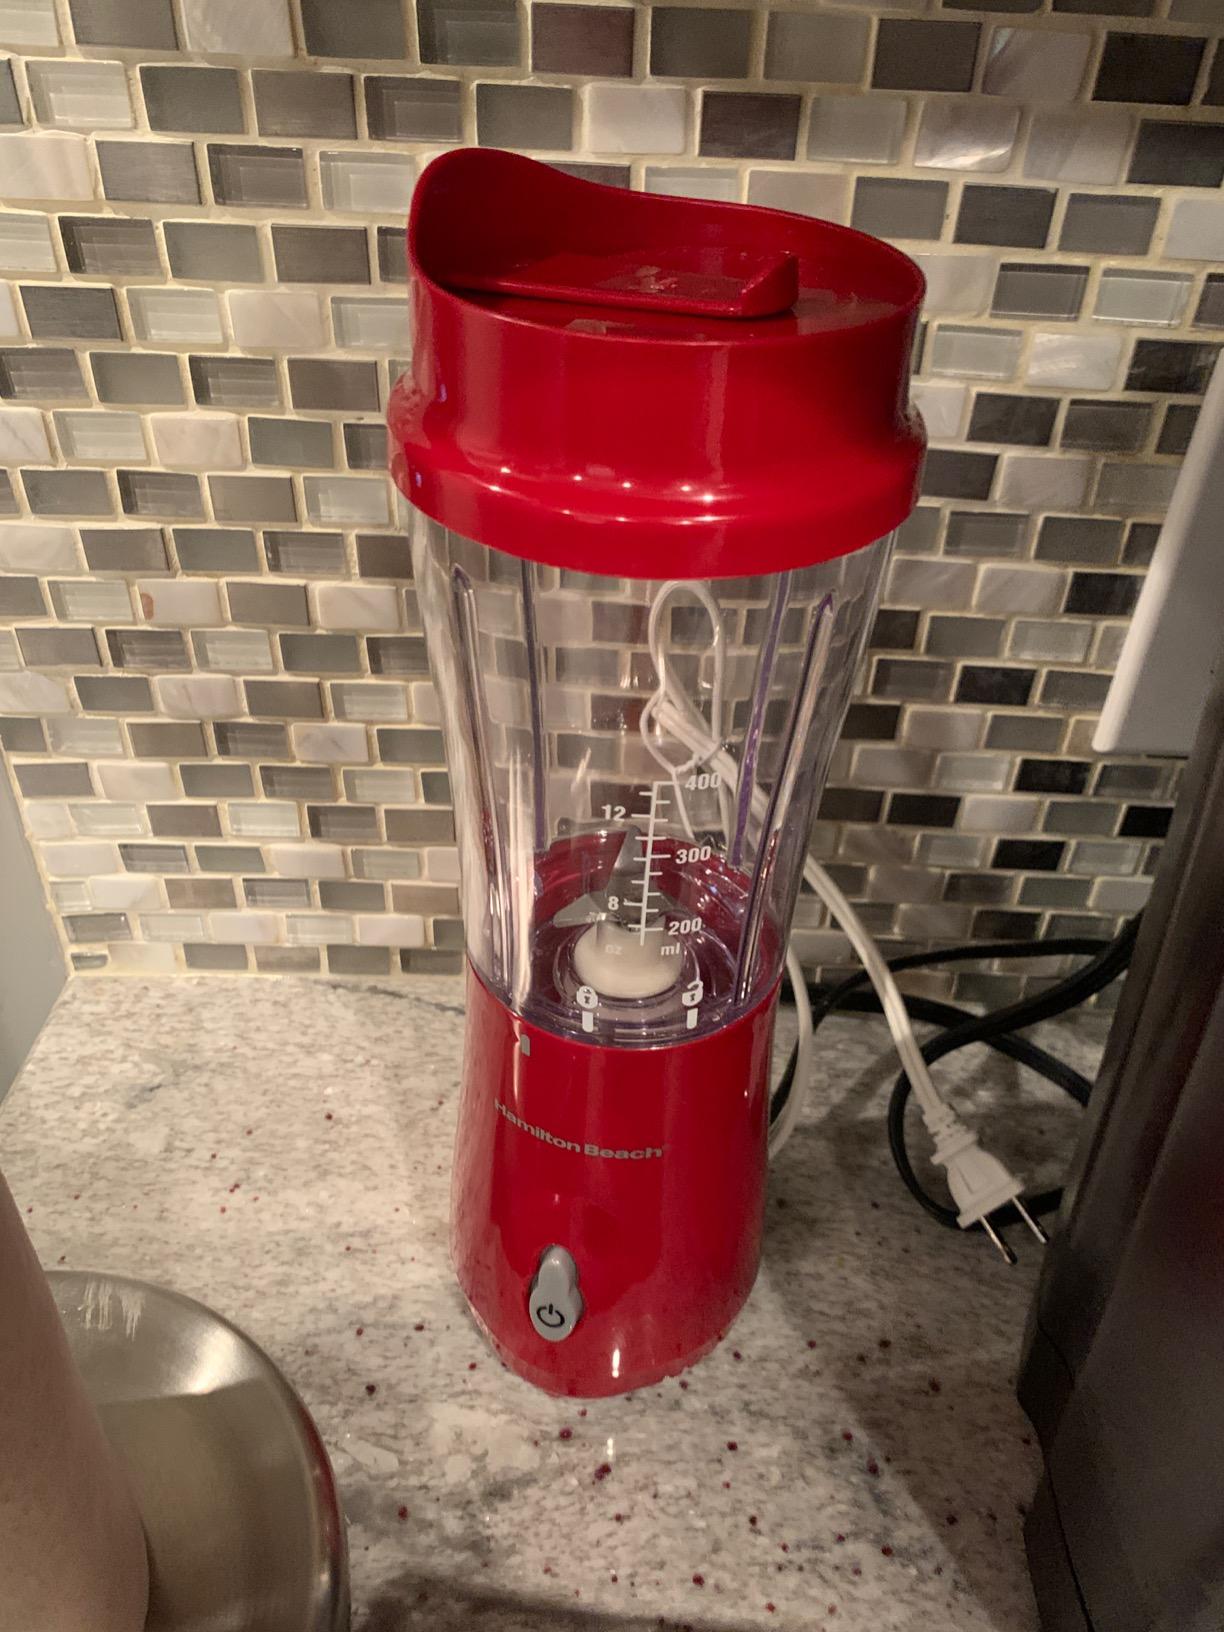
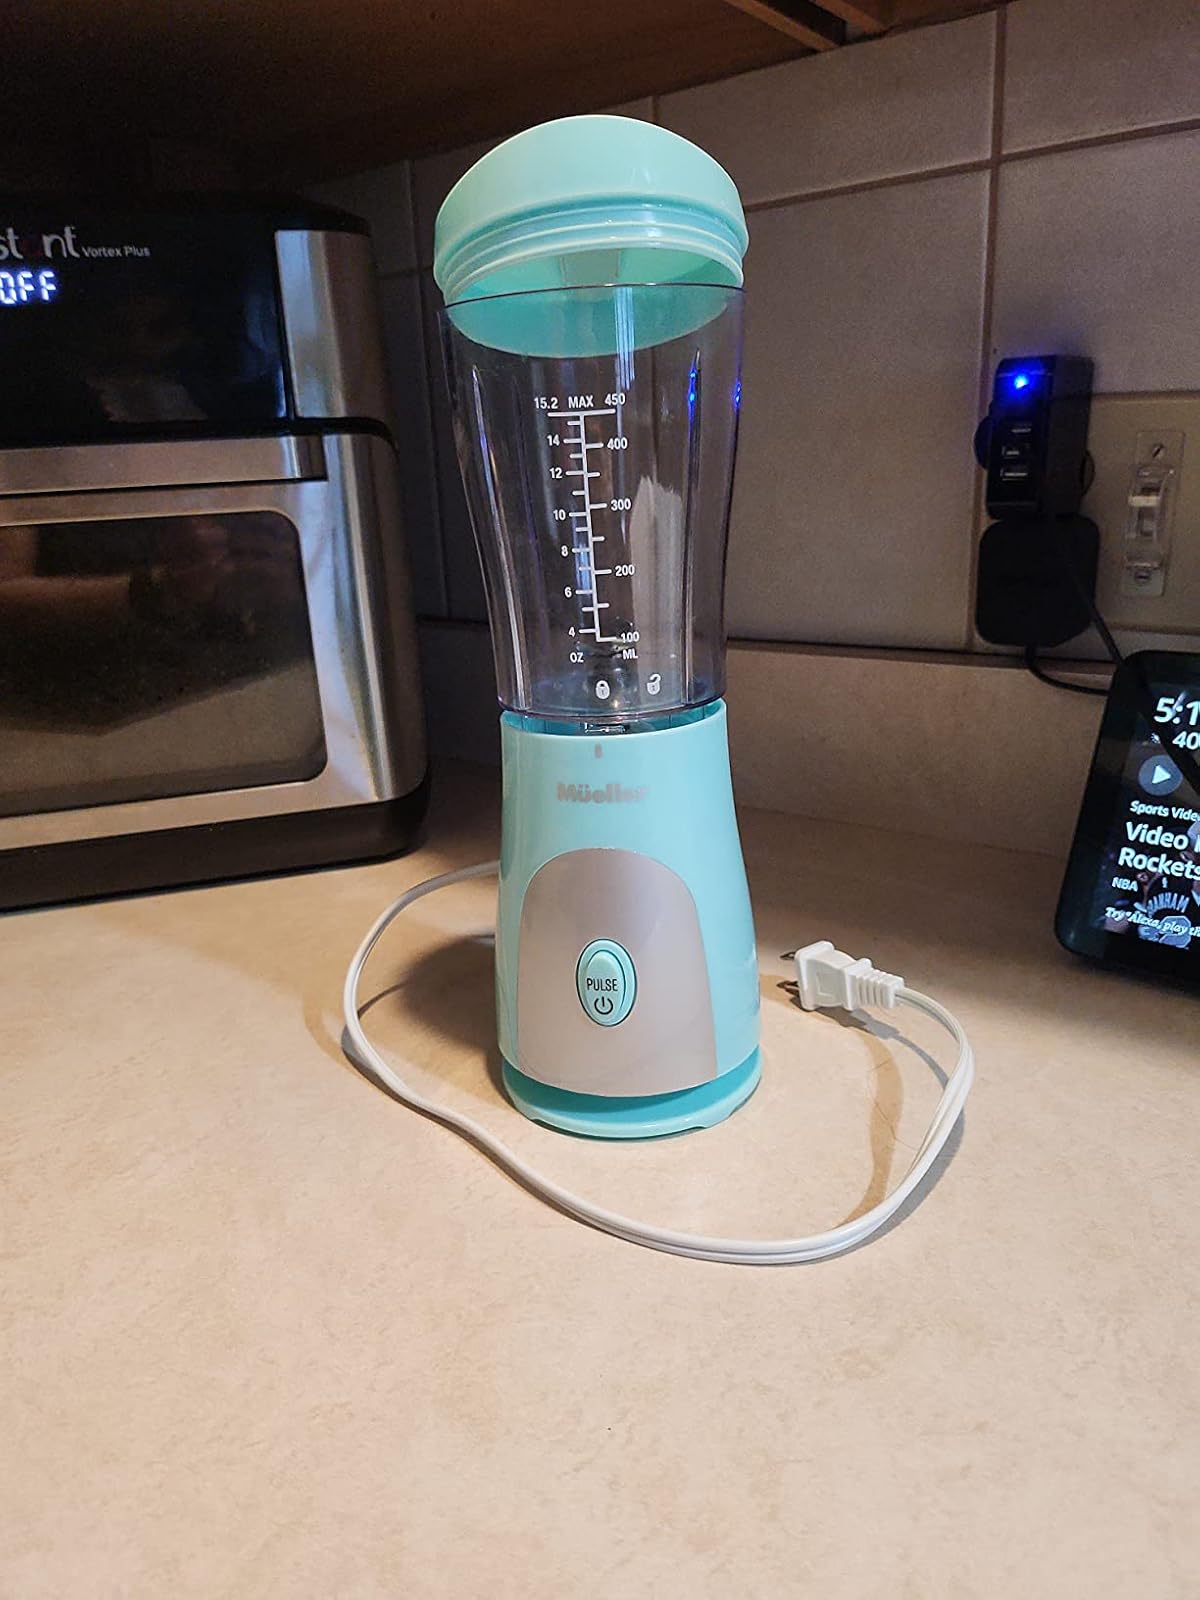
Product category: items_blender
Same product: no